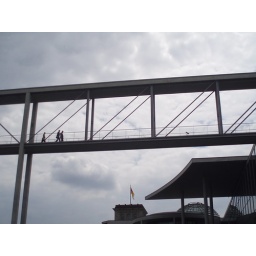
This was a bridge above the river between two buildings.